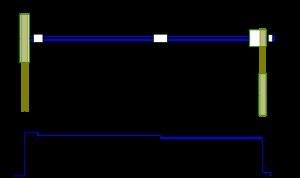
La torsion est le fait de vriller une pièce, comme lorsque l'on essore une serpillière — notons que dans le langage courant, « tordre » désigne plutôt ce que l'on appelle la flexion en mécanique.